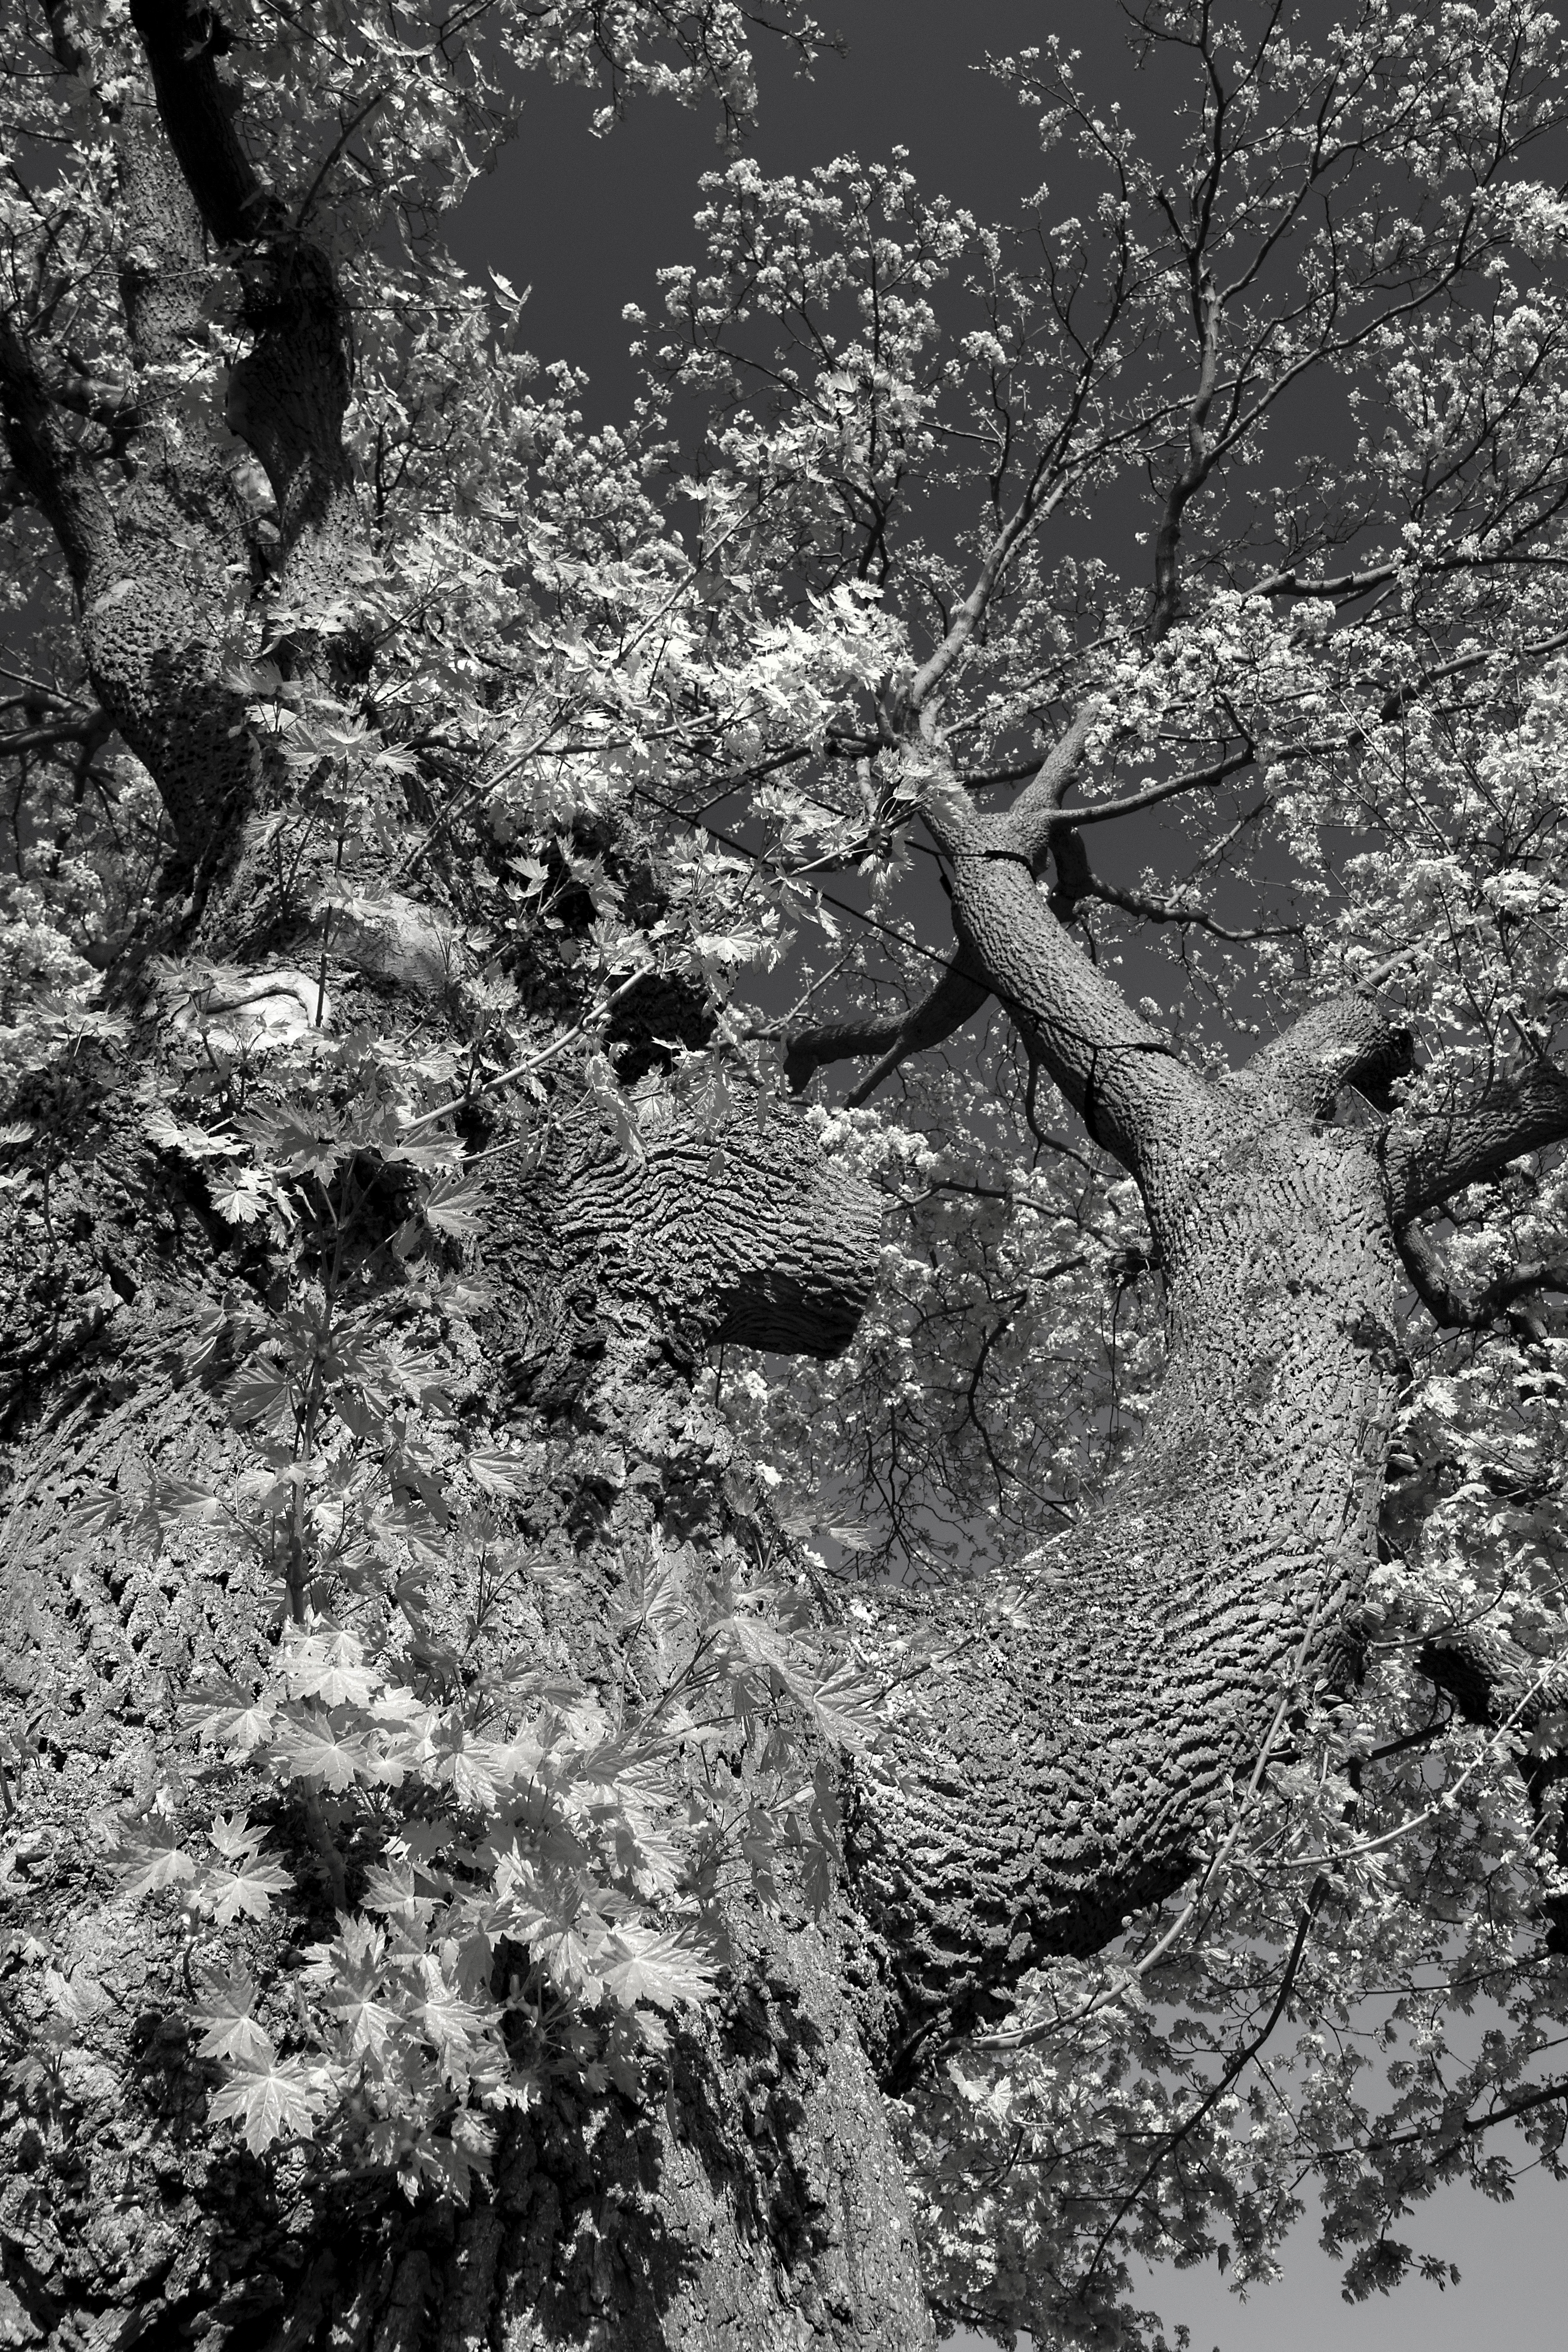
tree, nature, forest, rock, branch, black and white, plant, photography, leaf, flower, perspective, frost, trunk, spring, soil, botany, monochrome, flora, leaves, bw, blackandwhite, polarizer, monochrome photography, woody plant